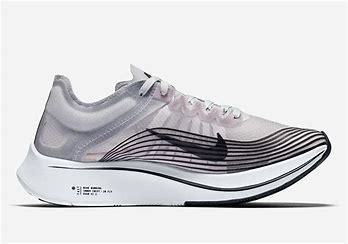
Brand: Nike
Model: Zoom Fly SP